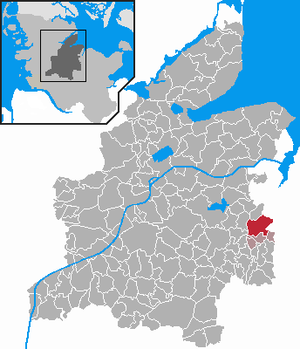
Flintbek
Kort
Flintbek er en kommune og administrationsby i det nordlige Tyskland, beliggende i Amt Flintbek i den østlige del af Kreis Rendsborg-Egernførde. Kreis Rendsborg-Egernførde ligger i den centrale del af delstaten Slesvig-Holsten.